Anglophile

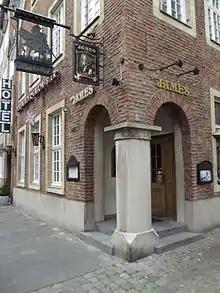
The James, an English-style pub in Münster, sporting the UK flag and the sign of James II

An Anglophile is a person who admires or loves England, its people, its culture, its language, and/or its various accents.